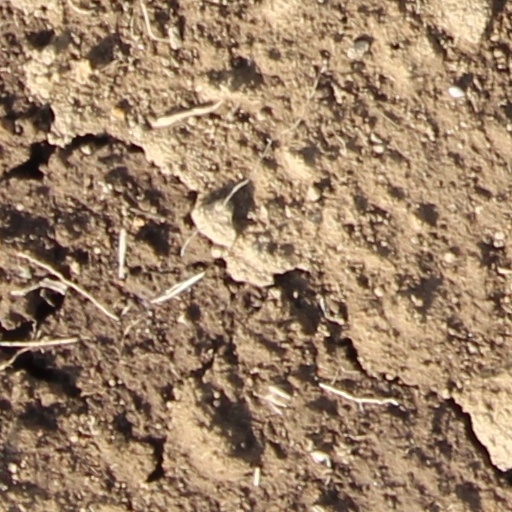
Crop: wheat